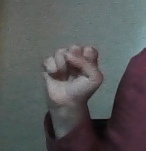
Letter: saad